La Borne Blanche station

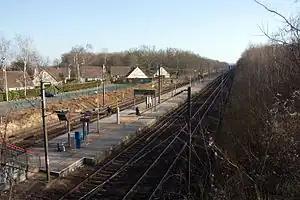

The Borne Blanche station is a French railway station on the Paris–Lille railway line, situated on the commune of Orry-la-Ville, in the Oise, in the Hauts-de-France region. The station is situated at a distance of from the centre of Orry-la-Ville and from Orry-la-Ville-Coye station. The station is on the borders of the Chantilly Forest.